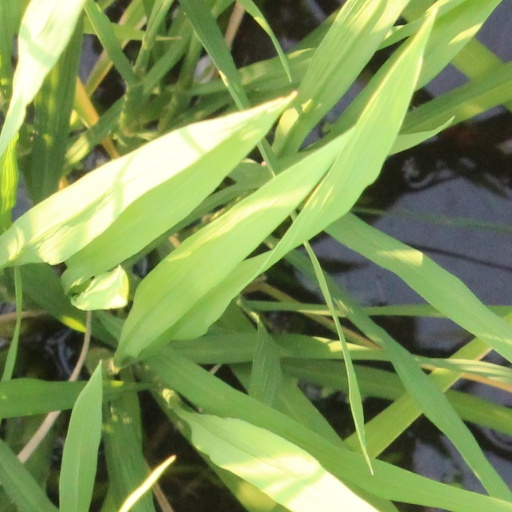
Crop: rice